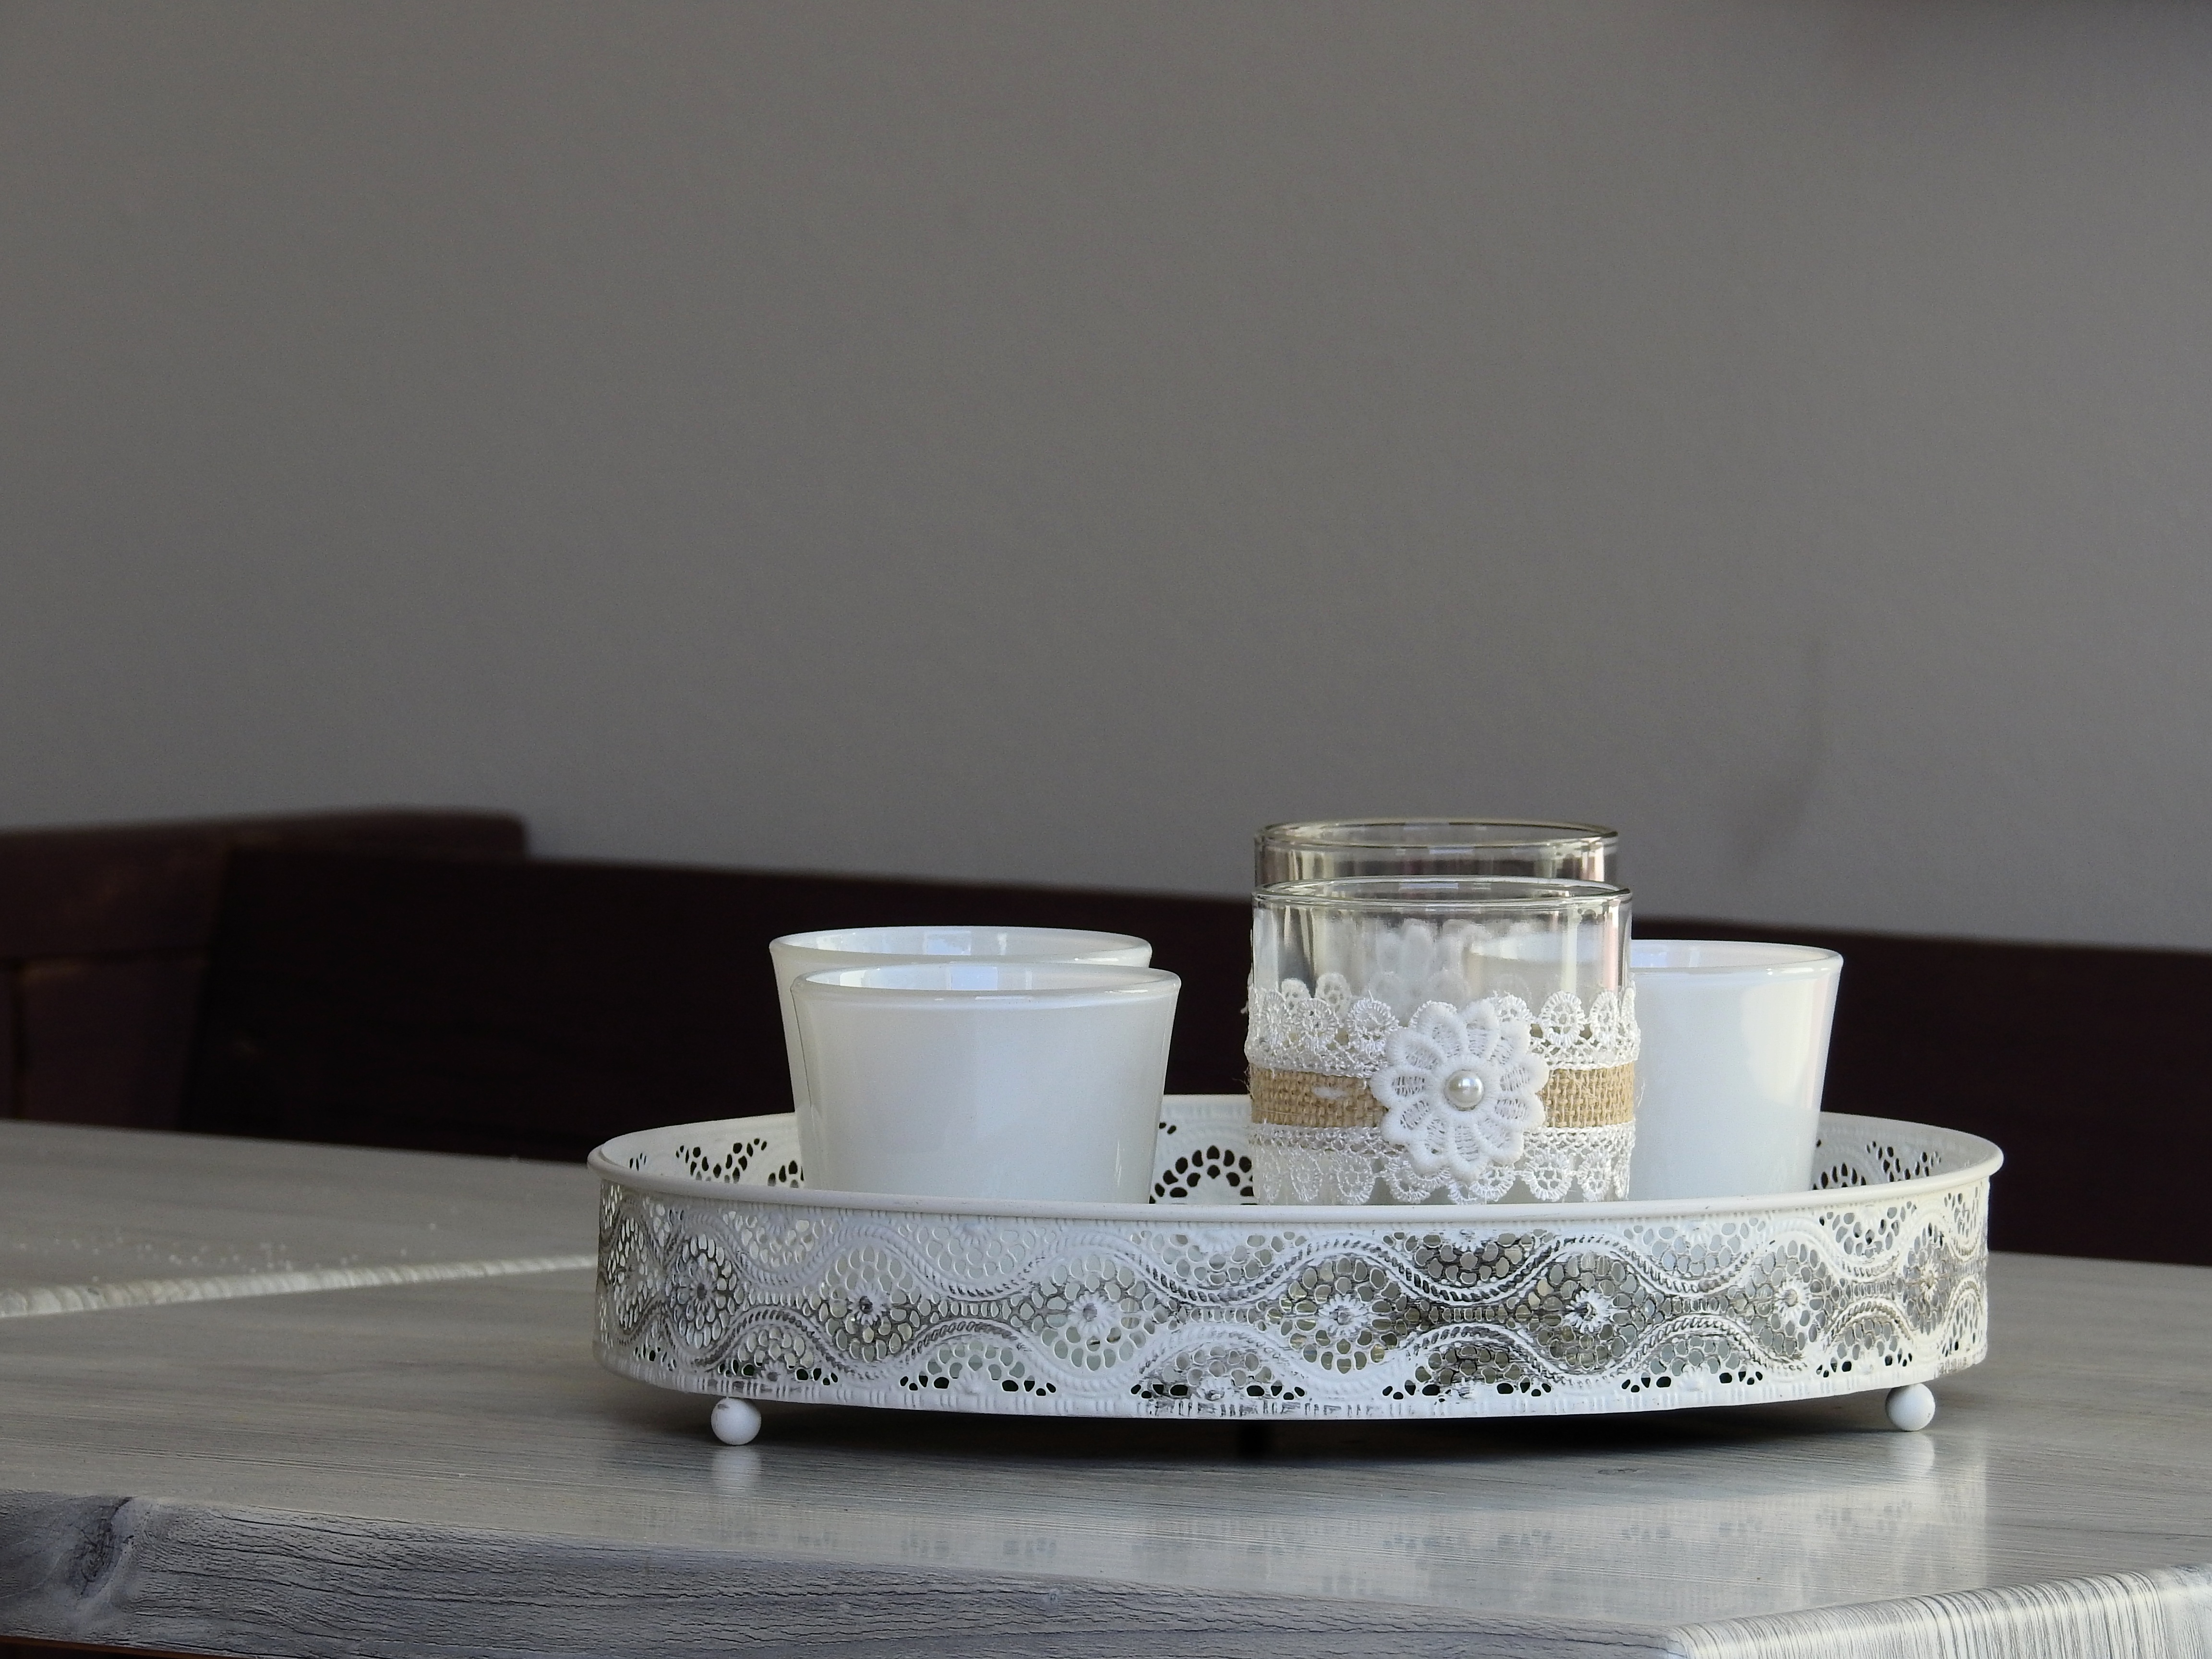
table, white, glass, cup, decoration, ceramic, furniture, candle, lighting, tray, material, candlestick, deco, background, silver, porcelain, tealight, windlight